Jenna Haze

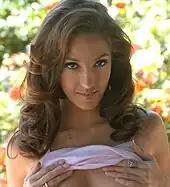
Haze on a film set in 2005

Haze became a free agent in April 2005, after deciding not to renew her contract with JKP, partly because Jill Kelly had recently left the company. After leaving JKP and splitting with her boyfriend, Haze returned to working with male performers. The April 2006 release "Jenna Haze Darkside" featured her first heterosexual sex scenes in over three years. The film was produced and directed by her new boyfriend Jules Jordan. Later in the year, she began writing a sex advice column for the pornographic magazine, "Fox".